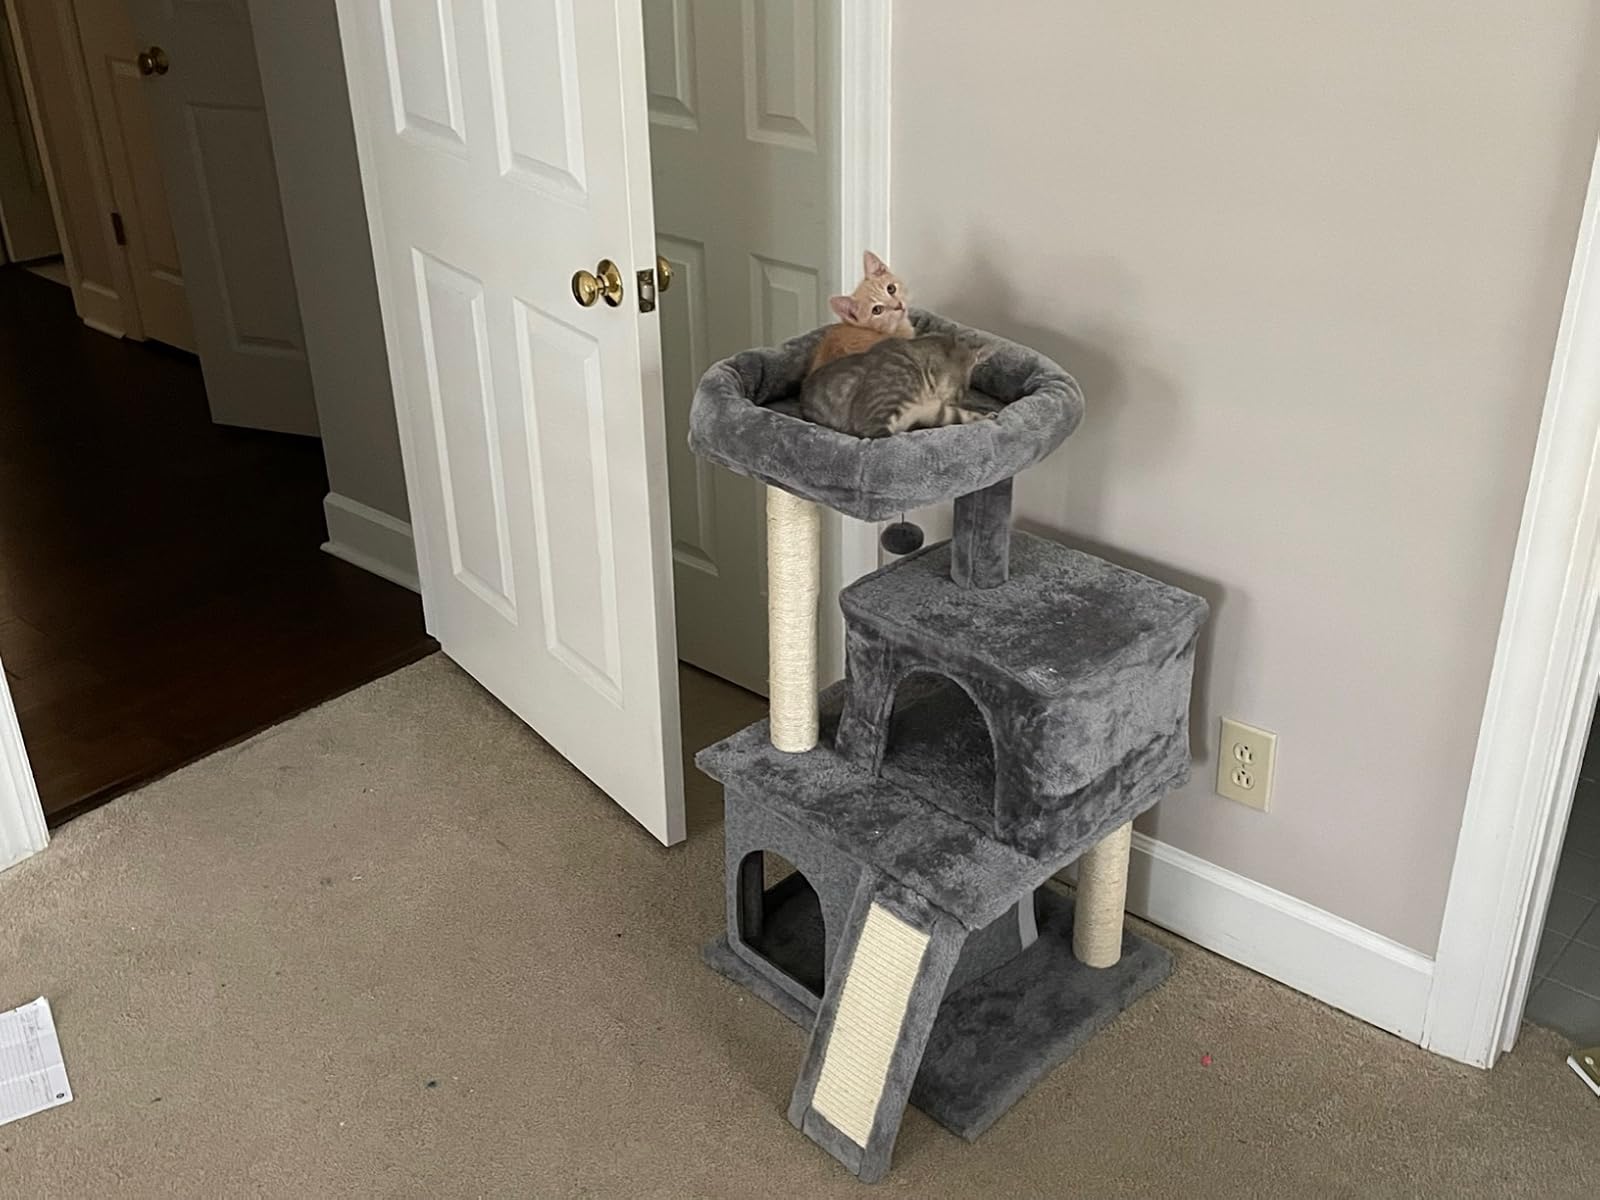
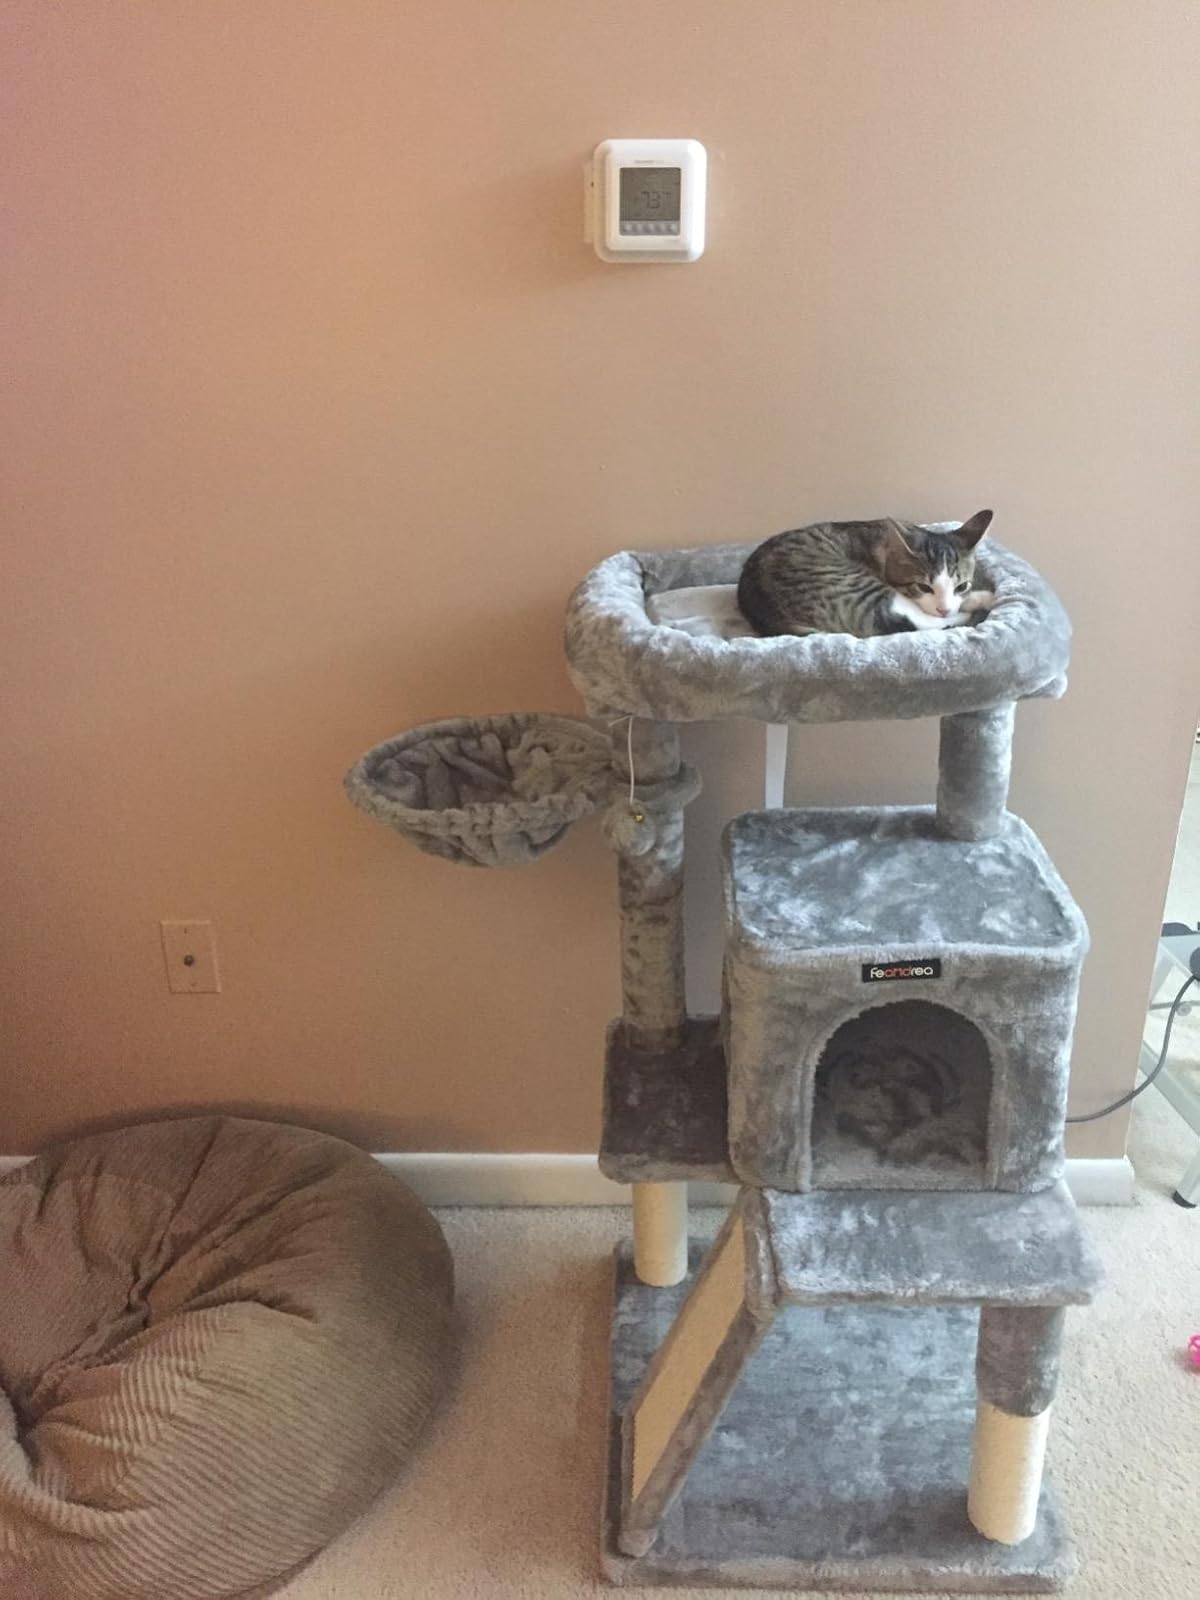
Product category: items_cat tree
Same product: no